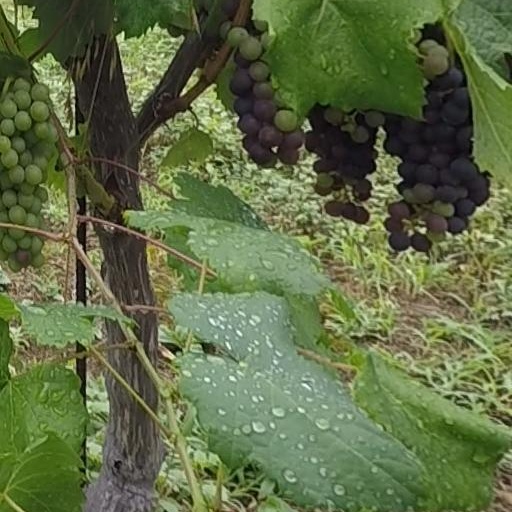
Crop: grape